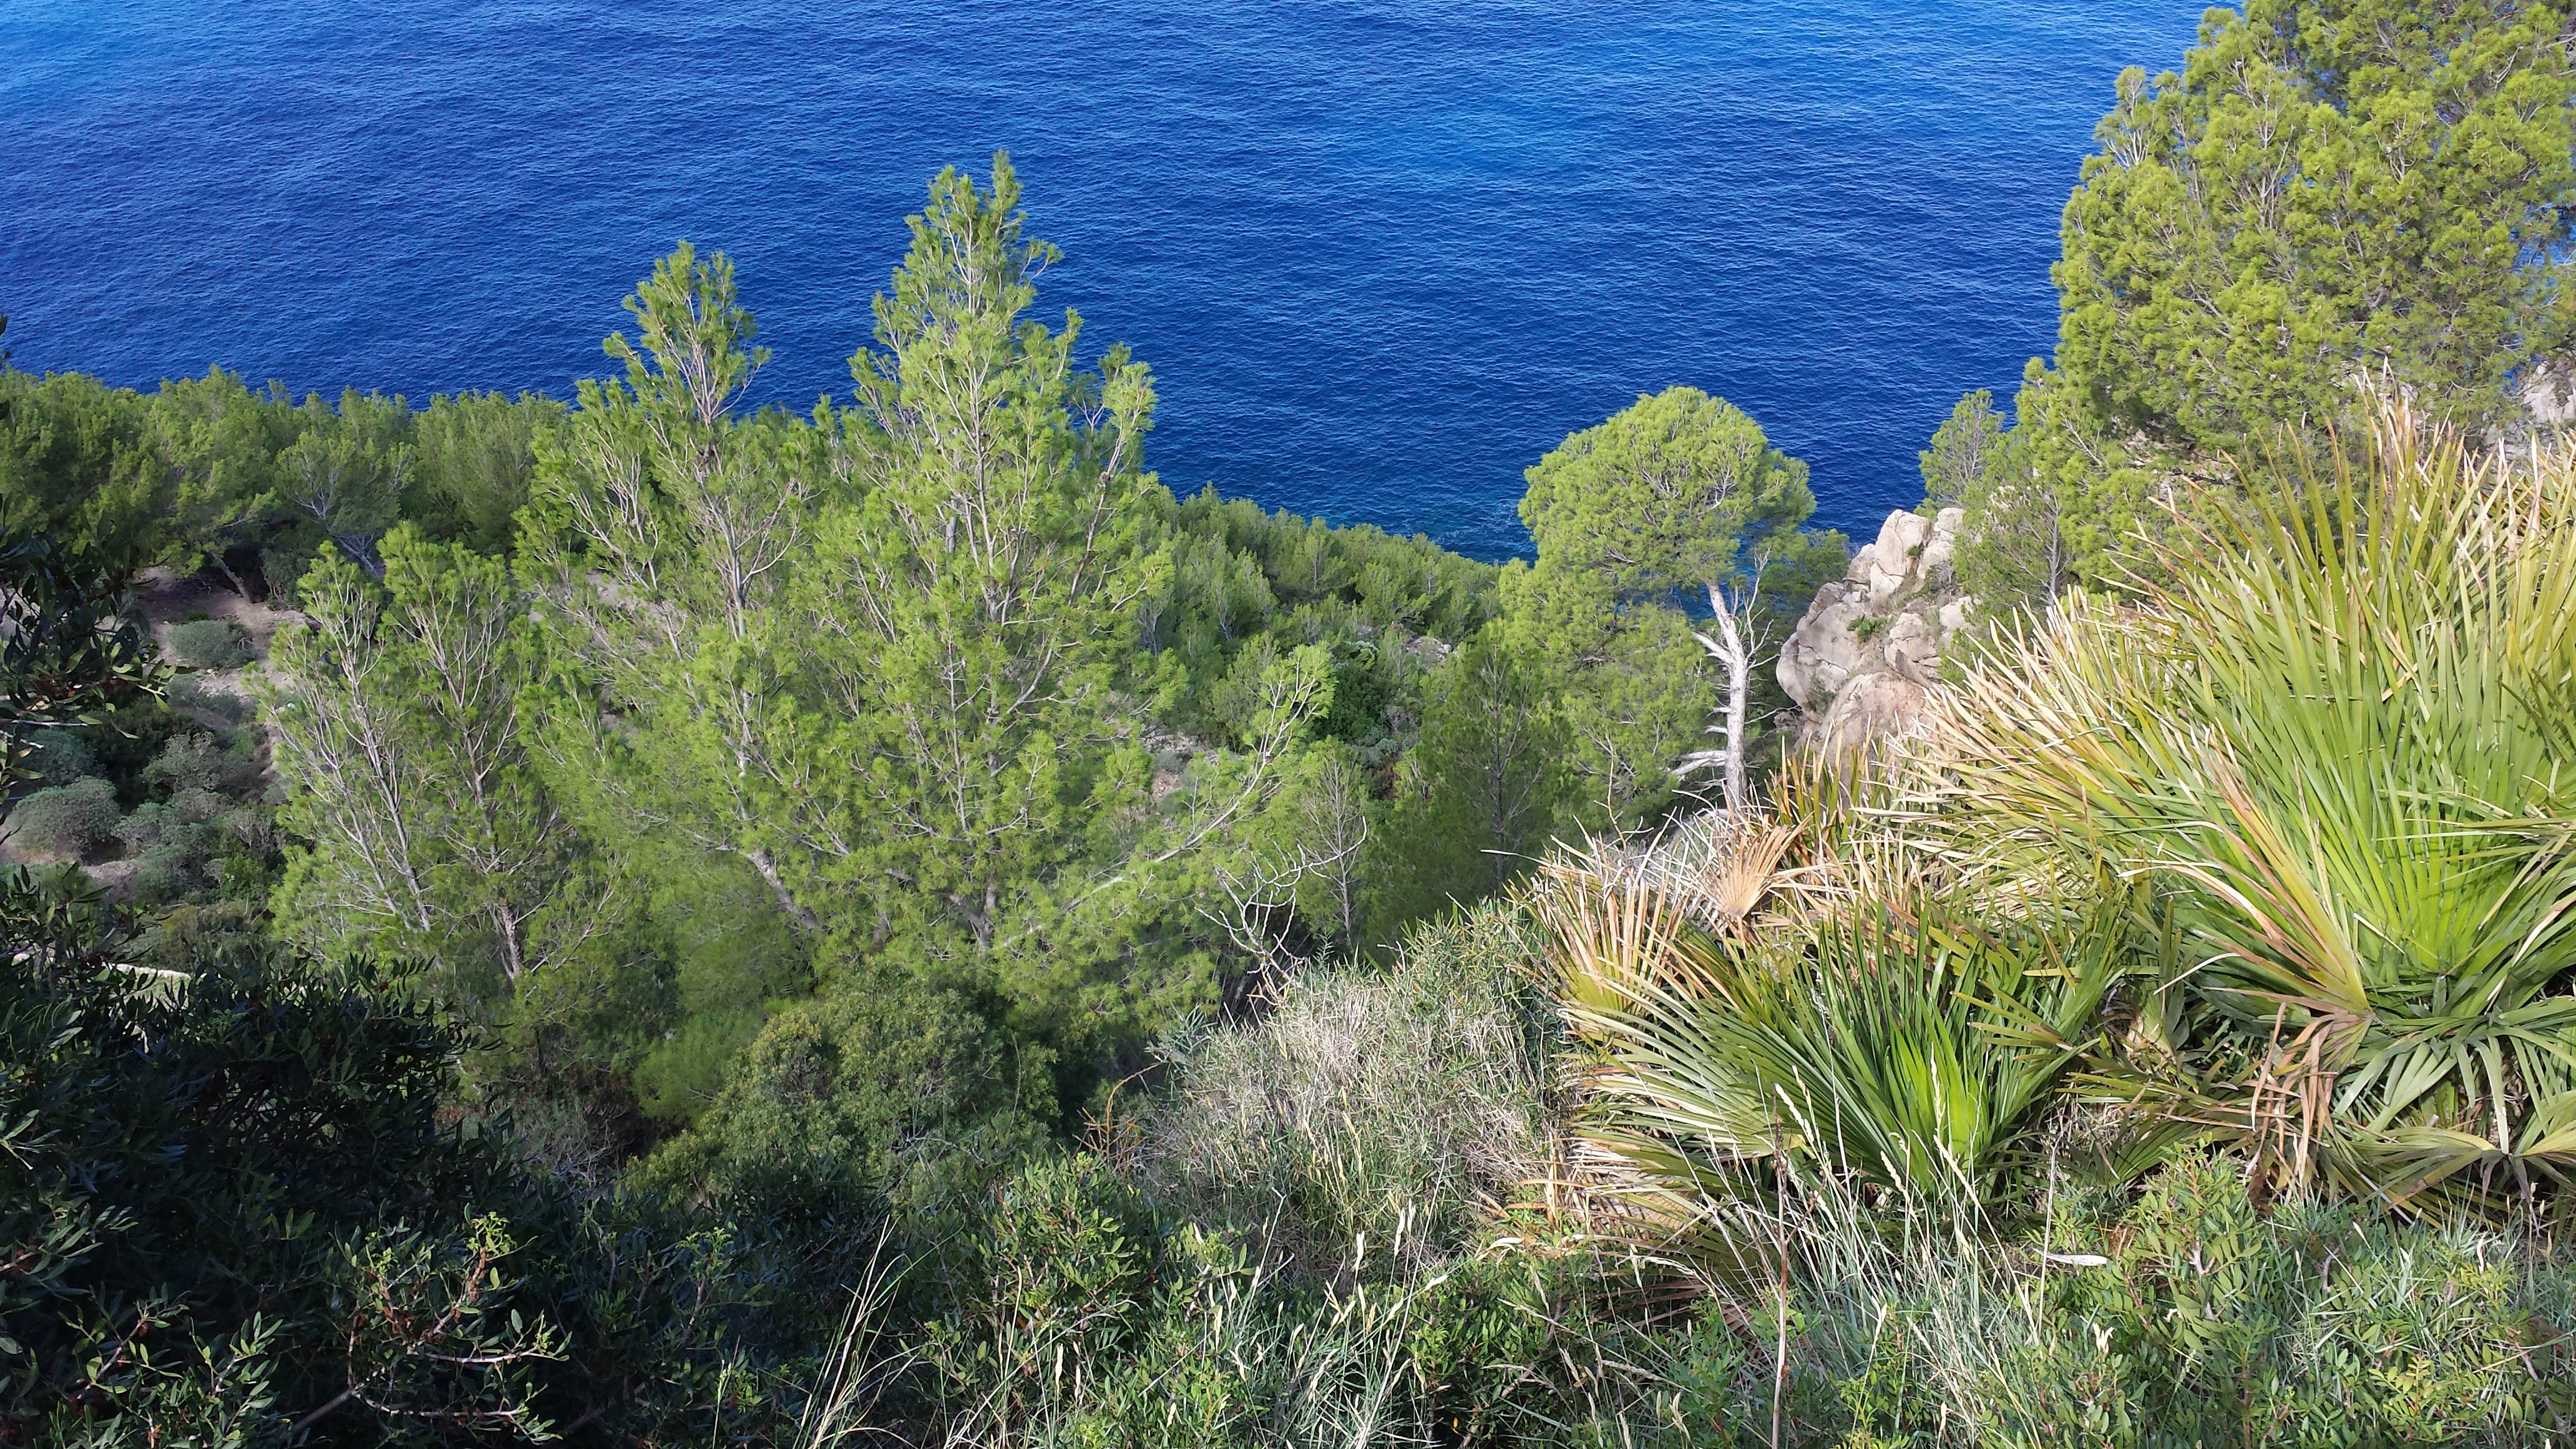
landscape, sea, tree, water, nature, forest, grass, rock, wilderness, mountain, sun, flower, lake, scrub, dry, cliff, terrain, flora, clouds, spain, vegetation, mallorca, habitat, ecosystem, booked, blue water, karg, biome, view to the sea, natural environment, woody plant, temperate coniferous forest